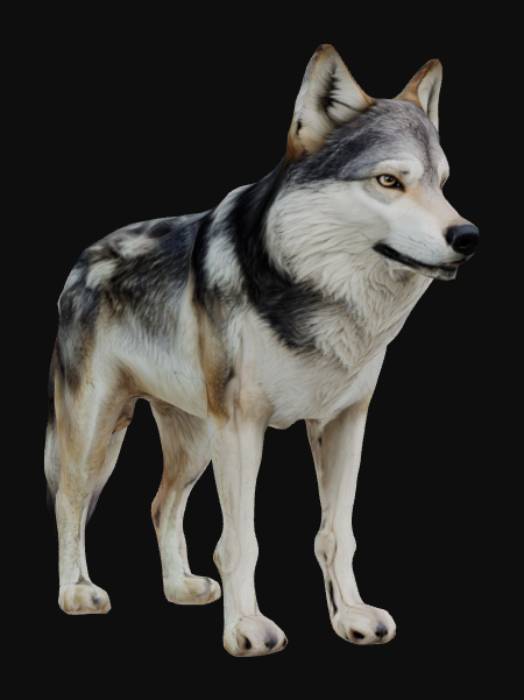
미적 점수 (1~10점): 3